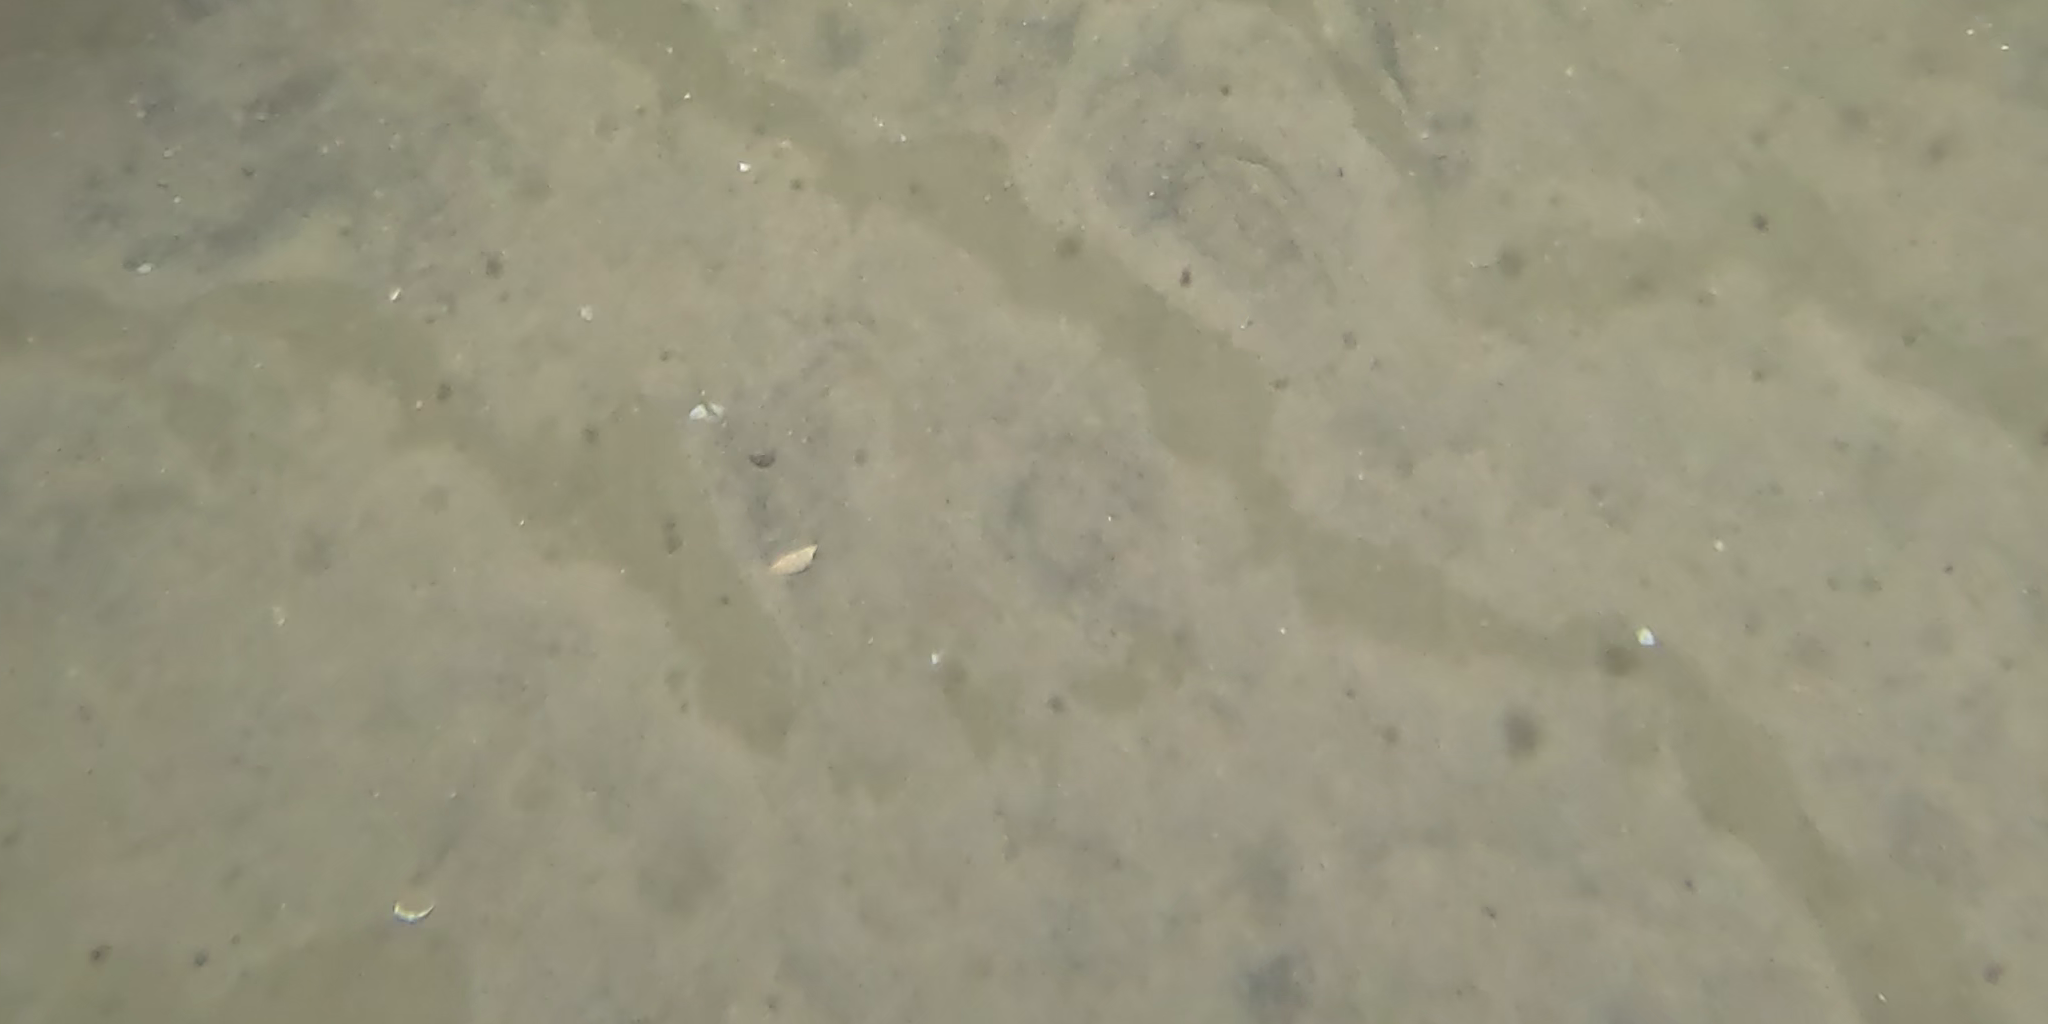
Seabed habitat: sand